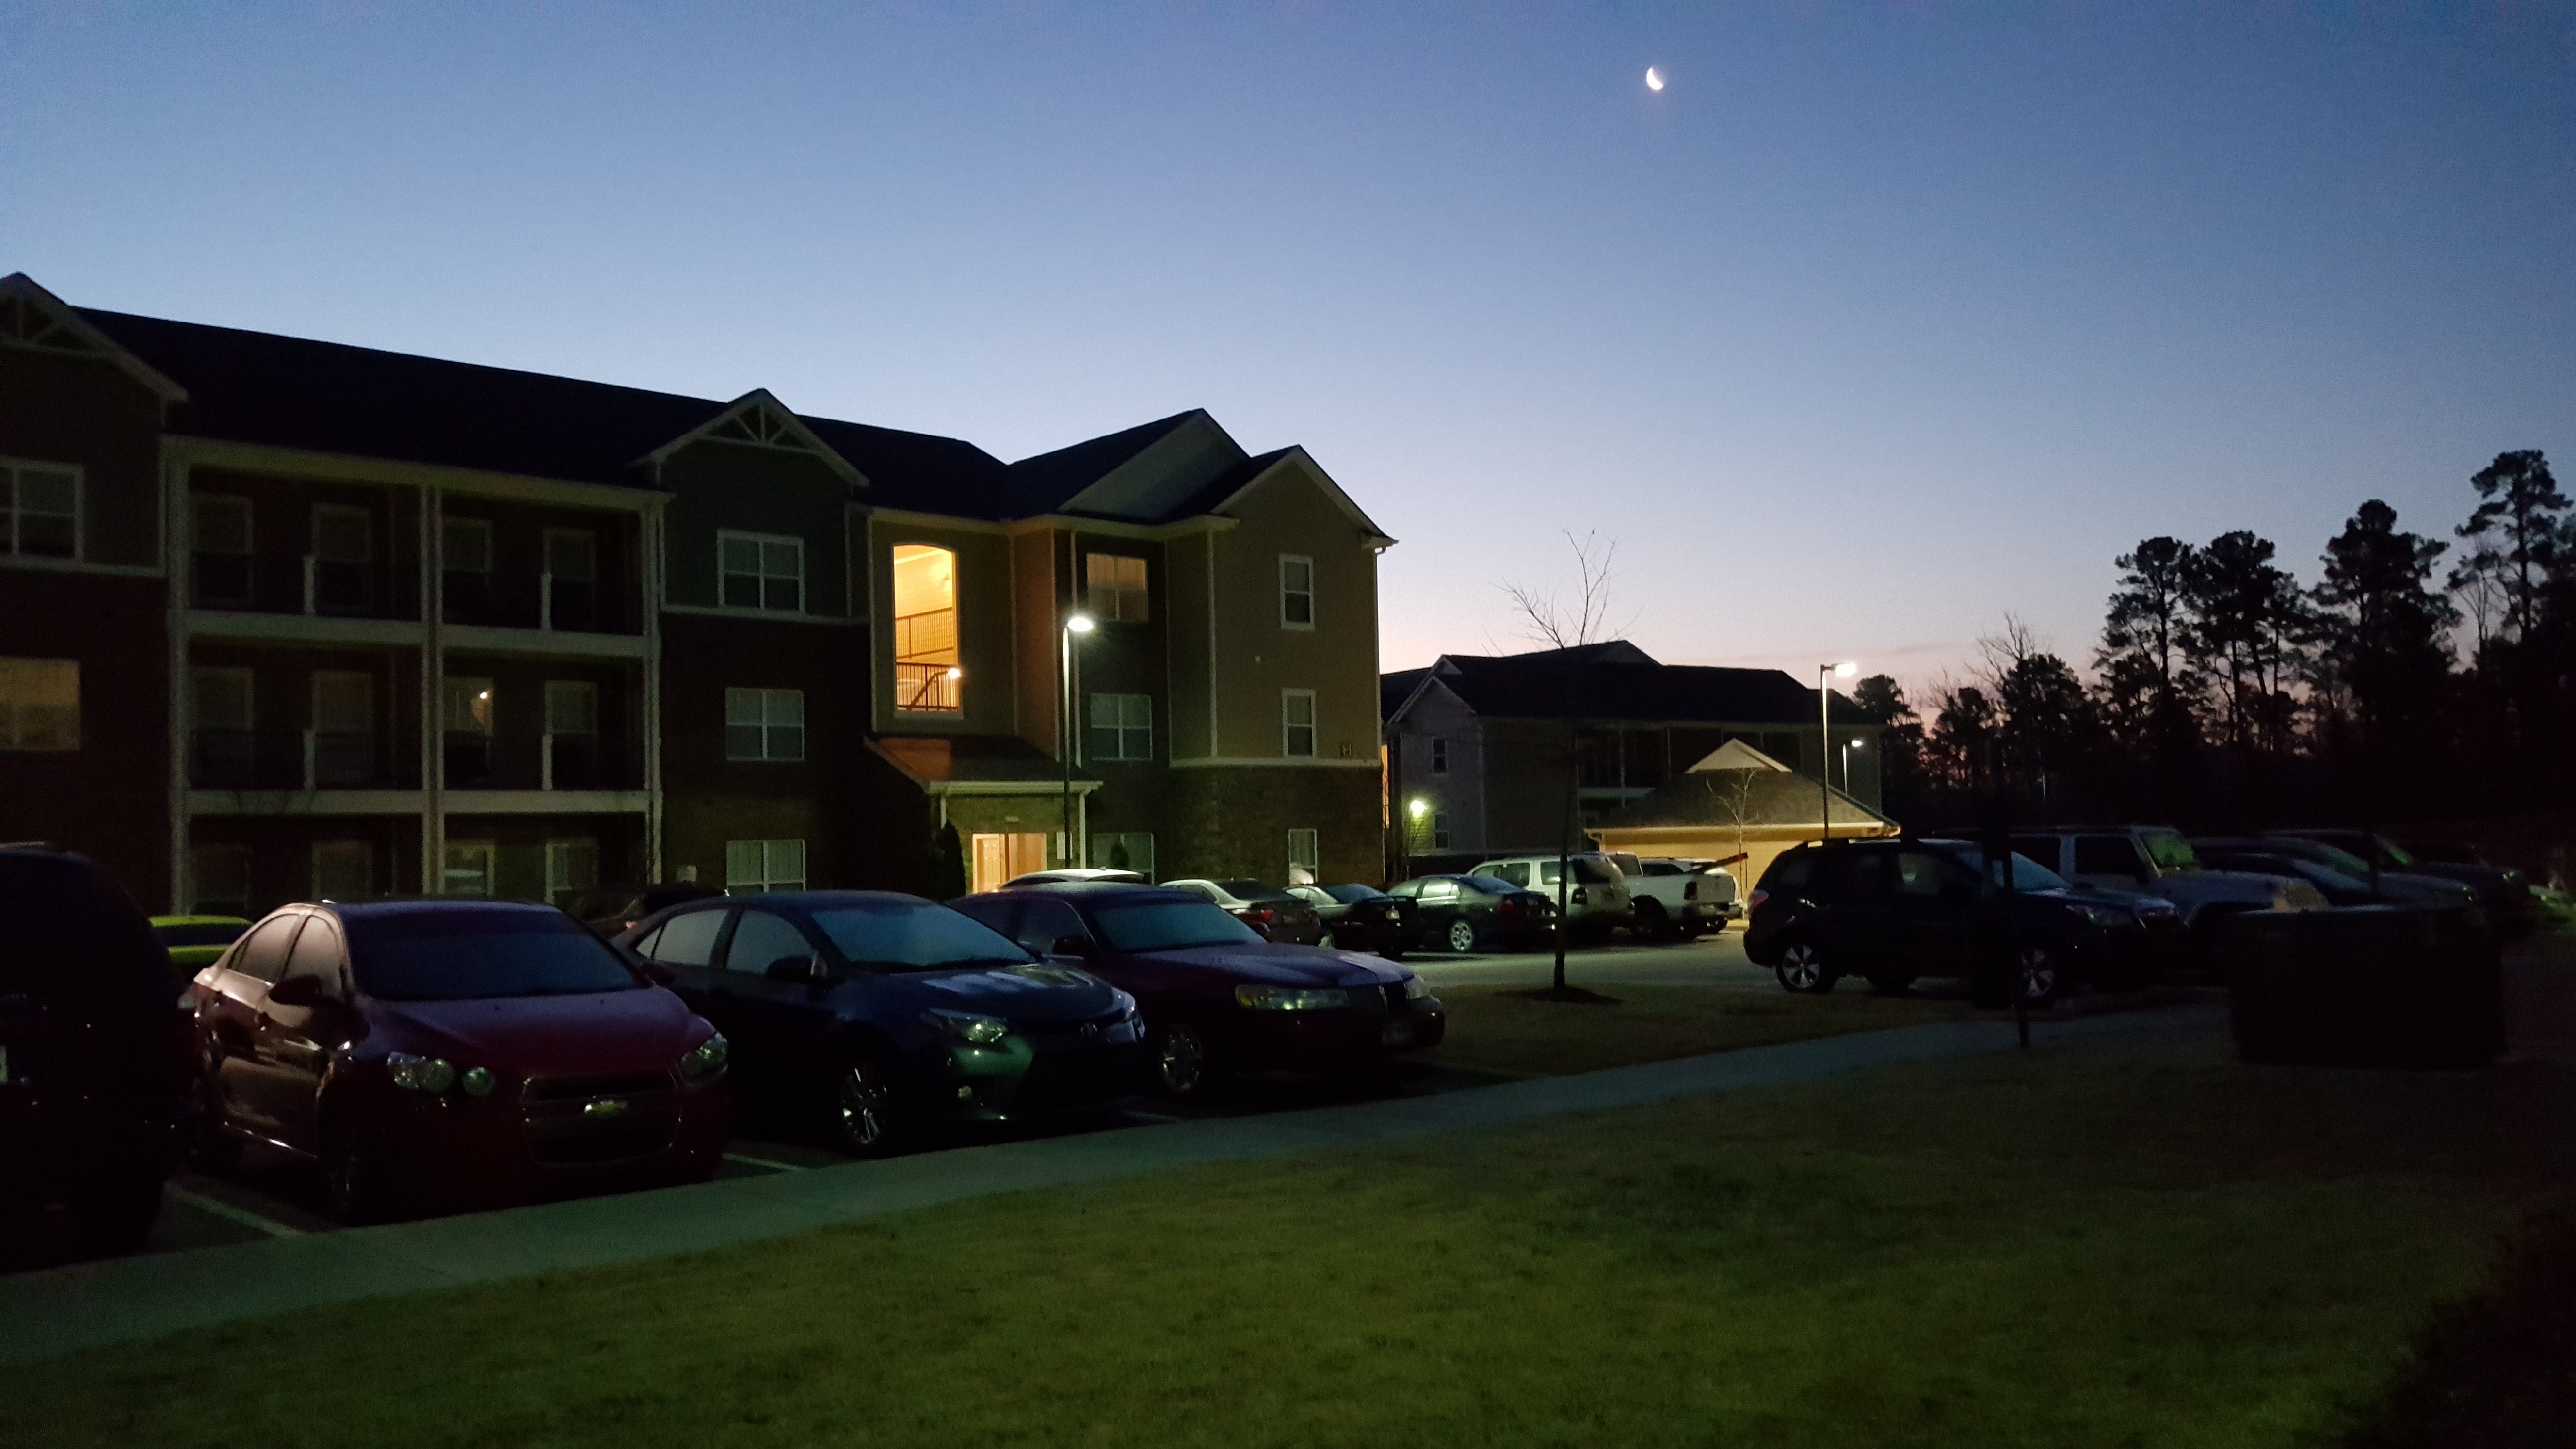
house, home, suburb, evening, property, estate, residential area